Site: brandenburg
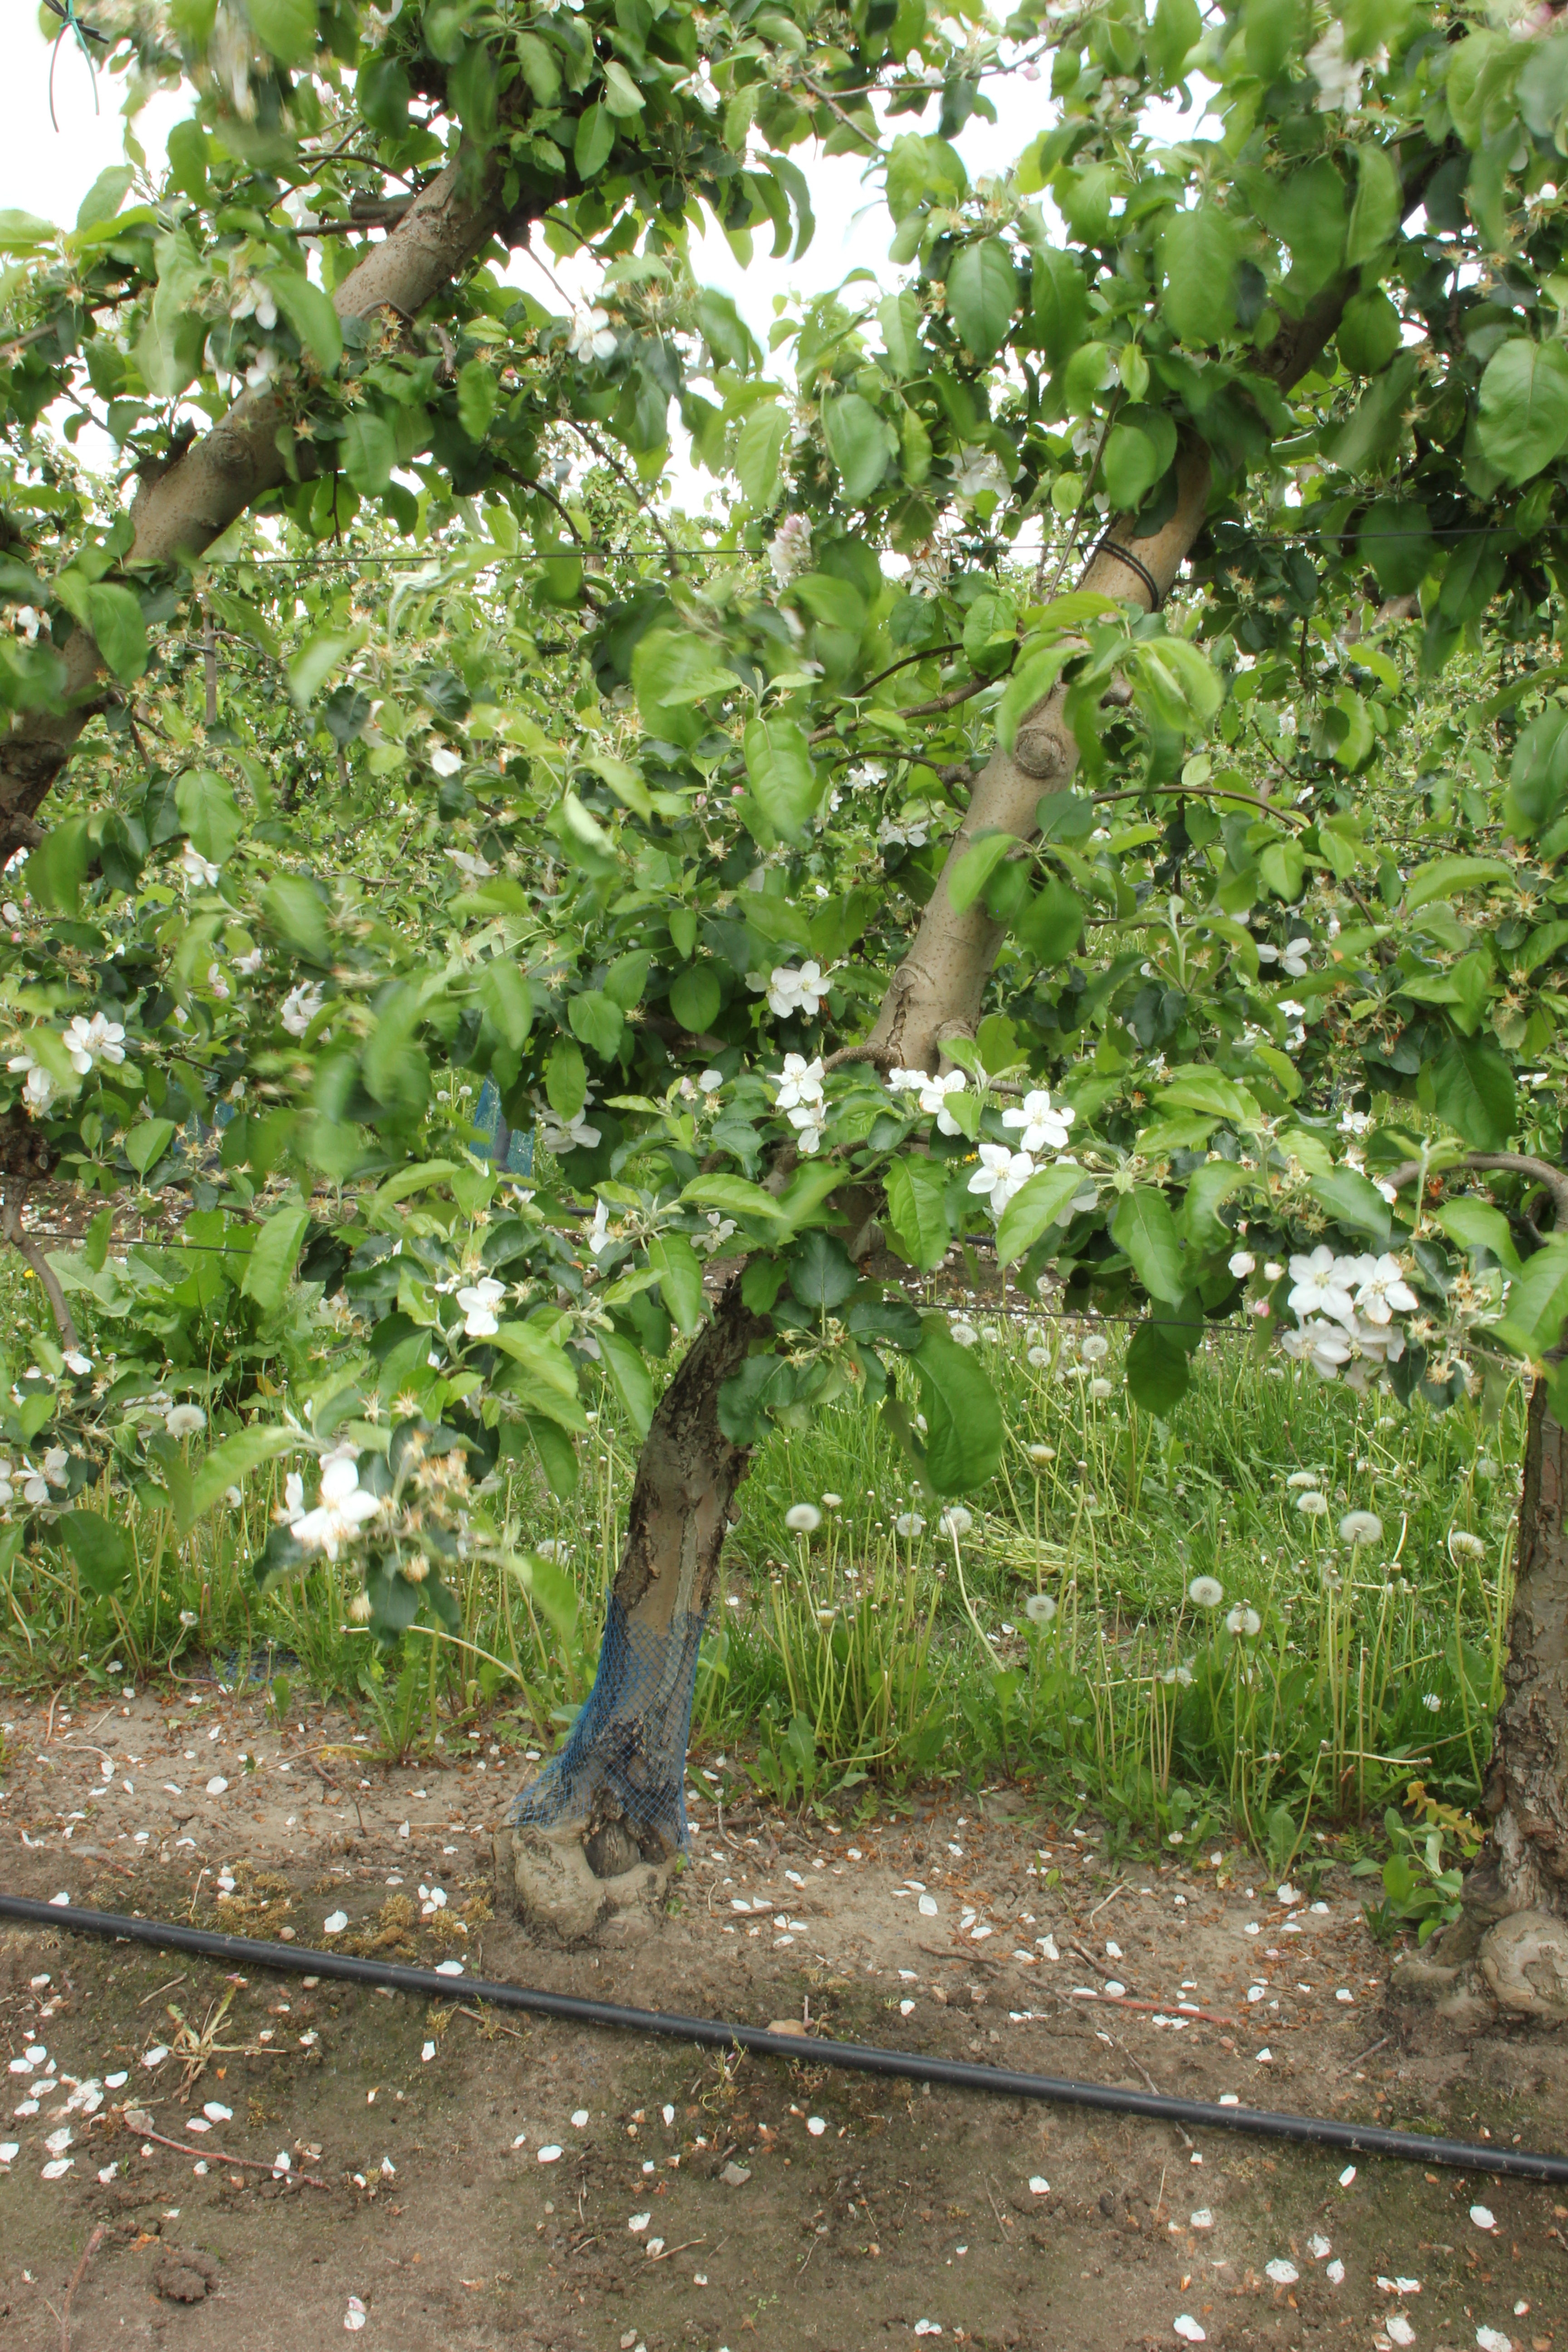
Growth stage (BBCH 67): Flowering